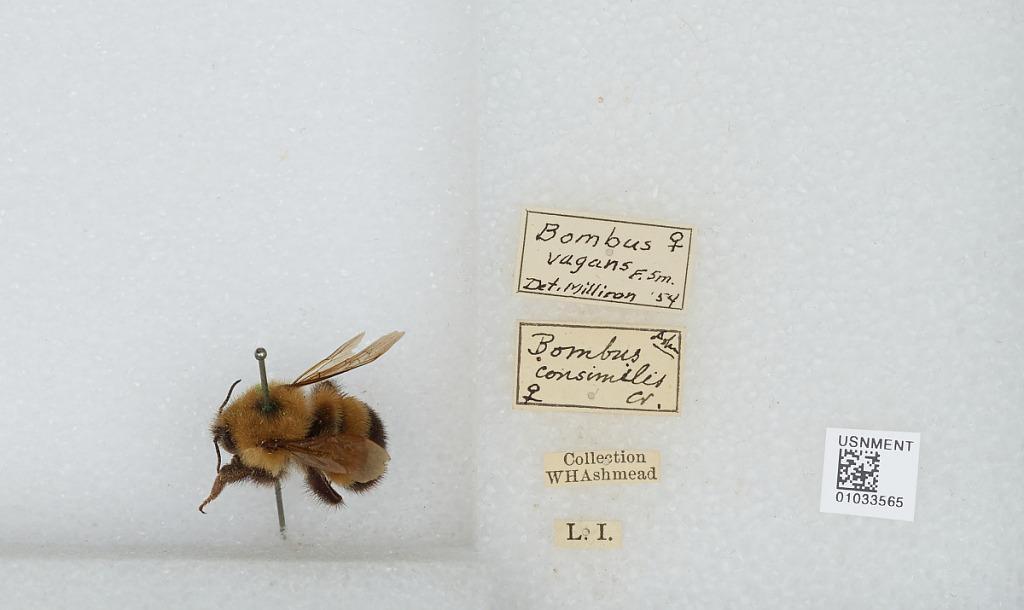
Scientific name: Bombus (Pyrobombus) vagans vagans Smith